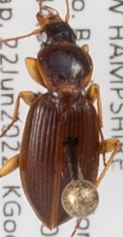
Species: Synuchus impunctatus
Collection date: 2022-06-22
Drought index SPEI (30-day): -1.058
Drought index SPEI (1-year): -0.362
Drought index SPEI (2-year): -1.13